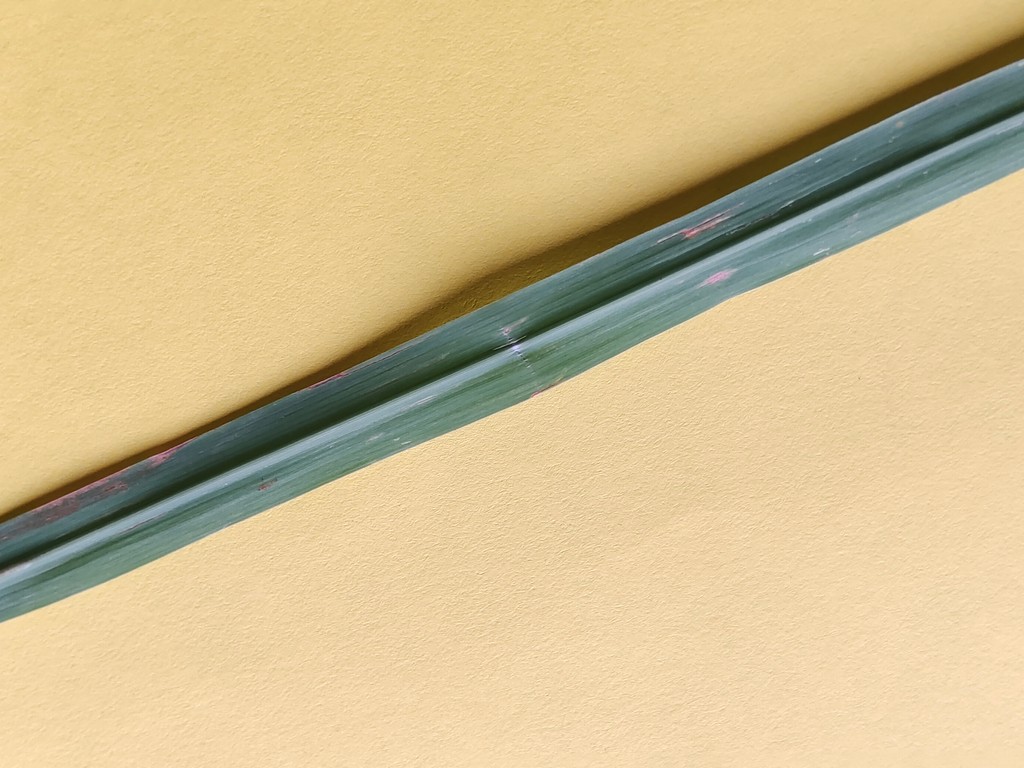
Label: Unhealthy